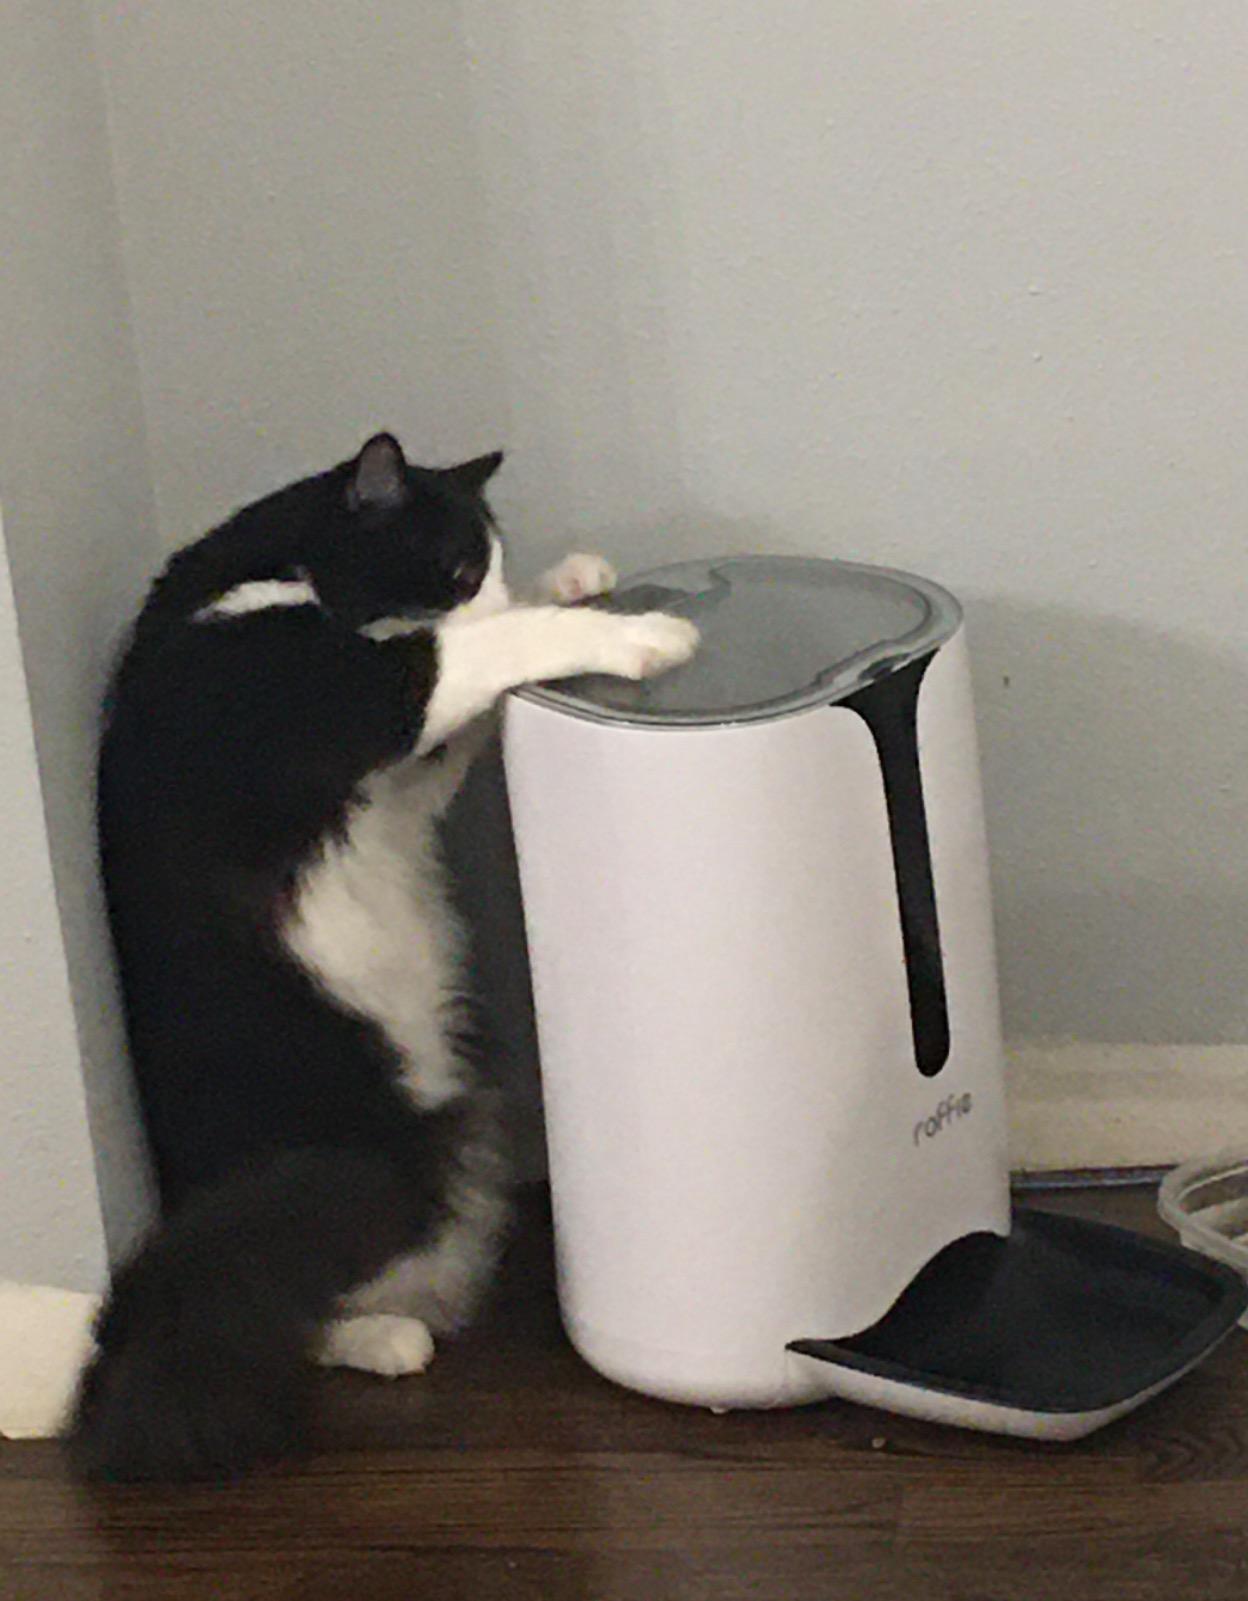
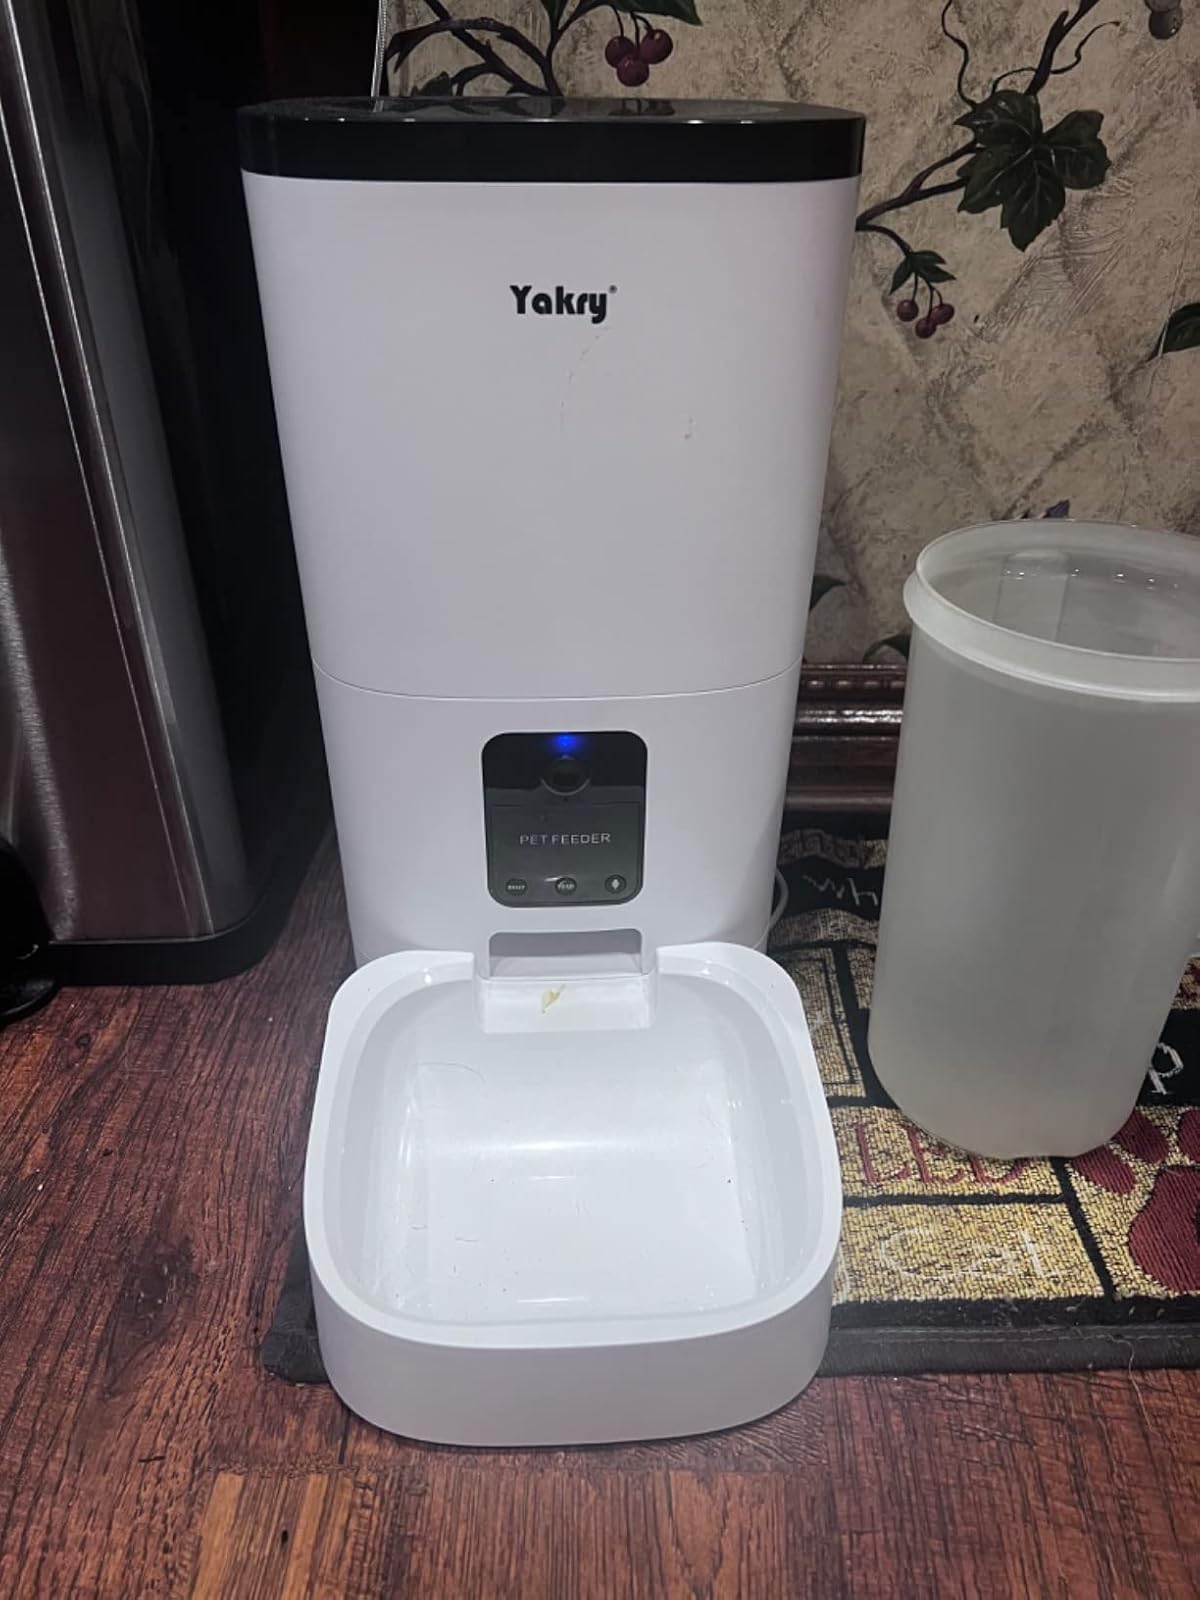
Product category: items_feeder
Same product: no